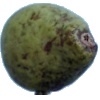
Label: Pear Stone 1